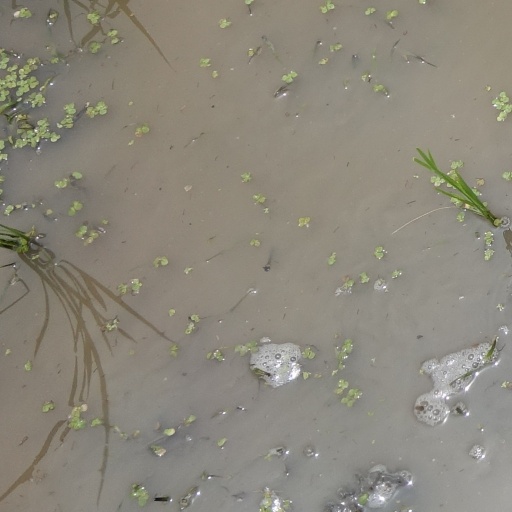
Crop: rice